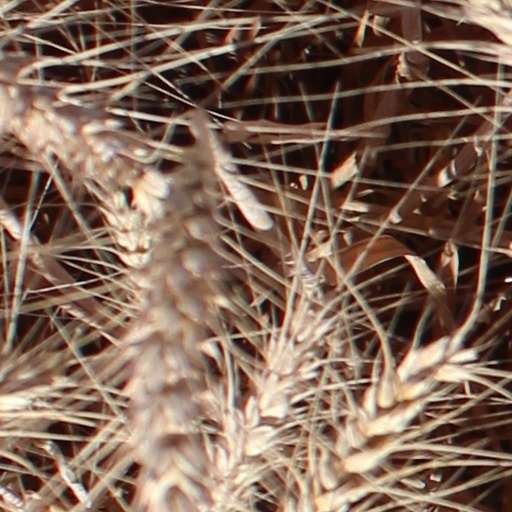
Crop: wheat